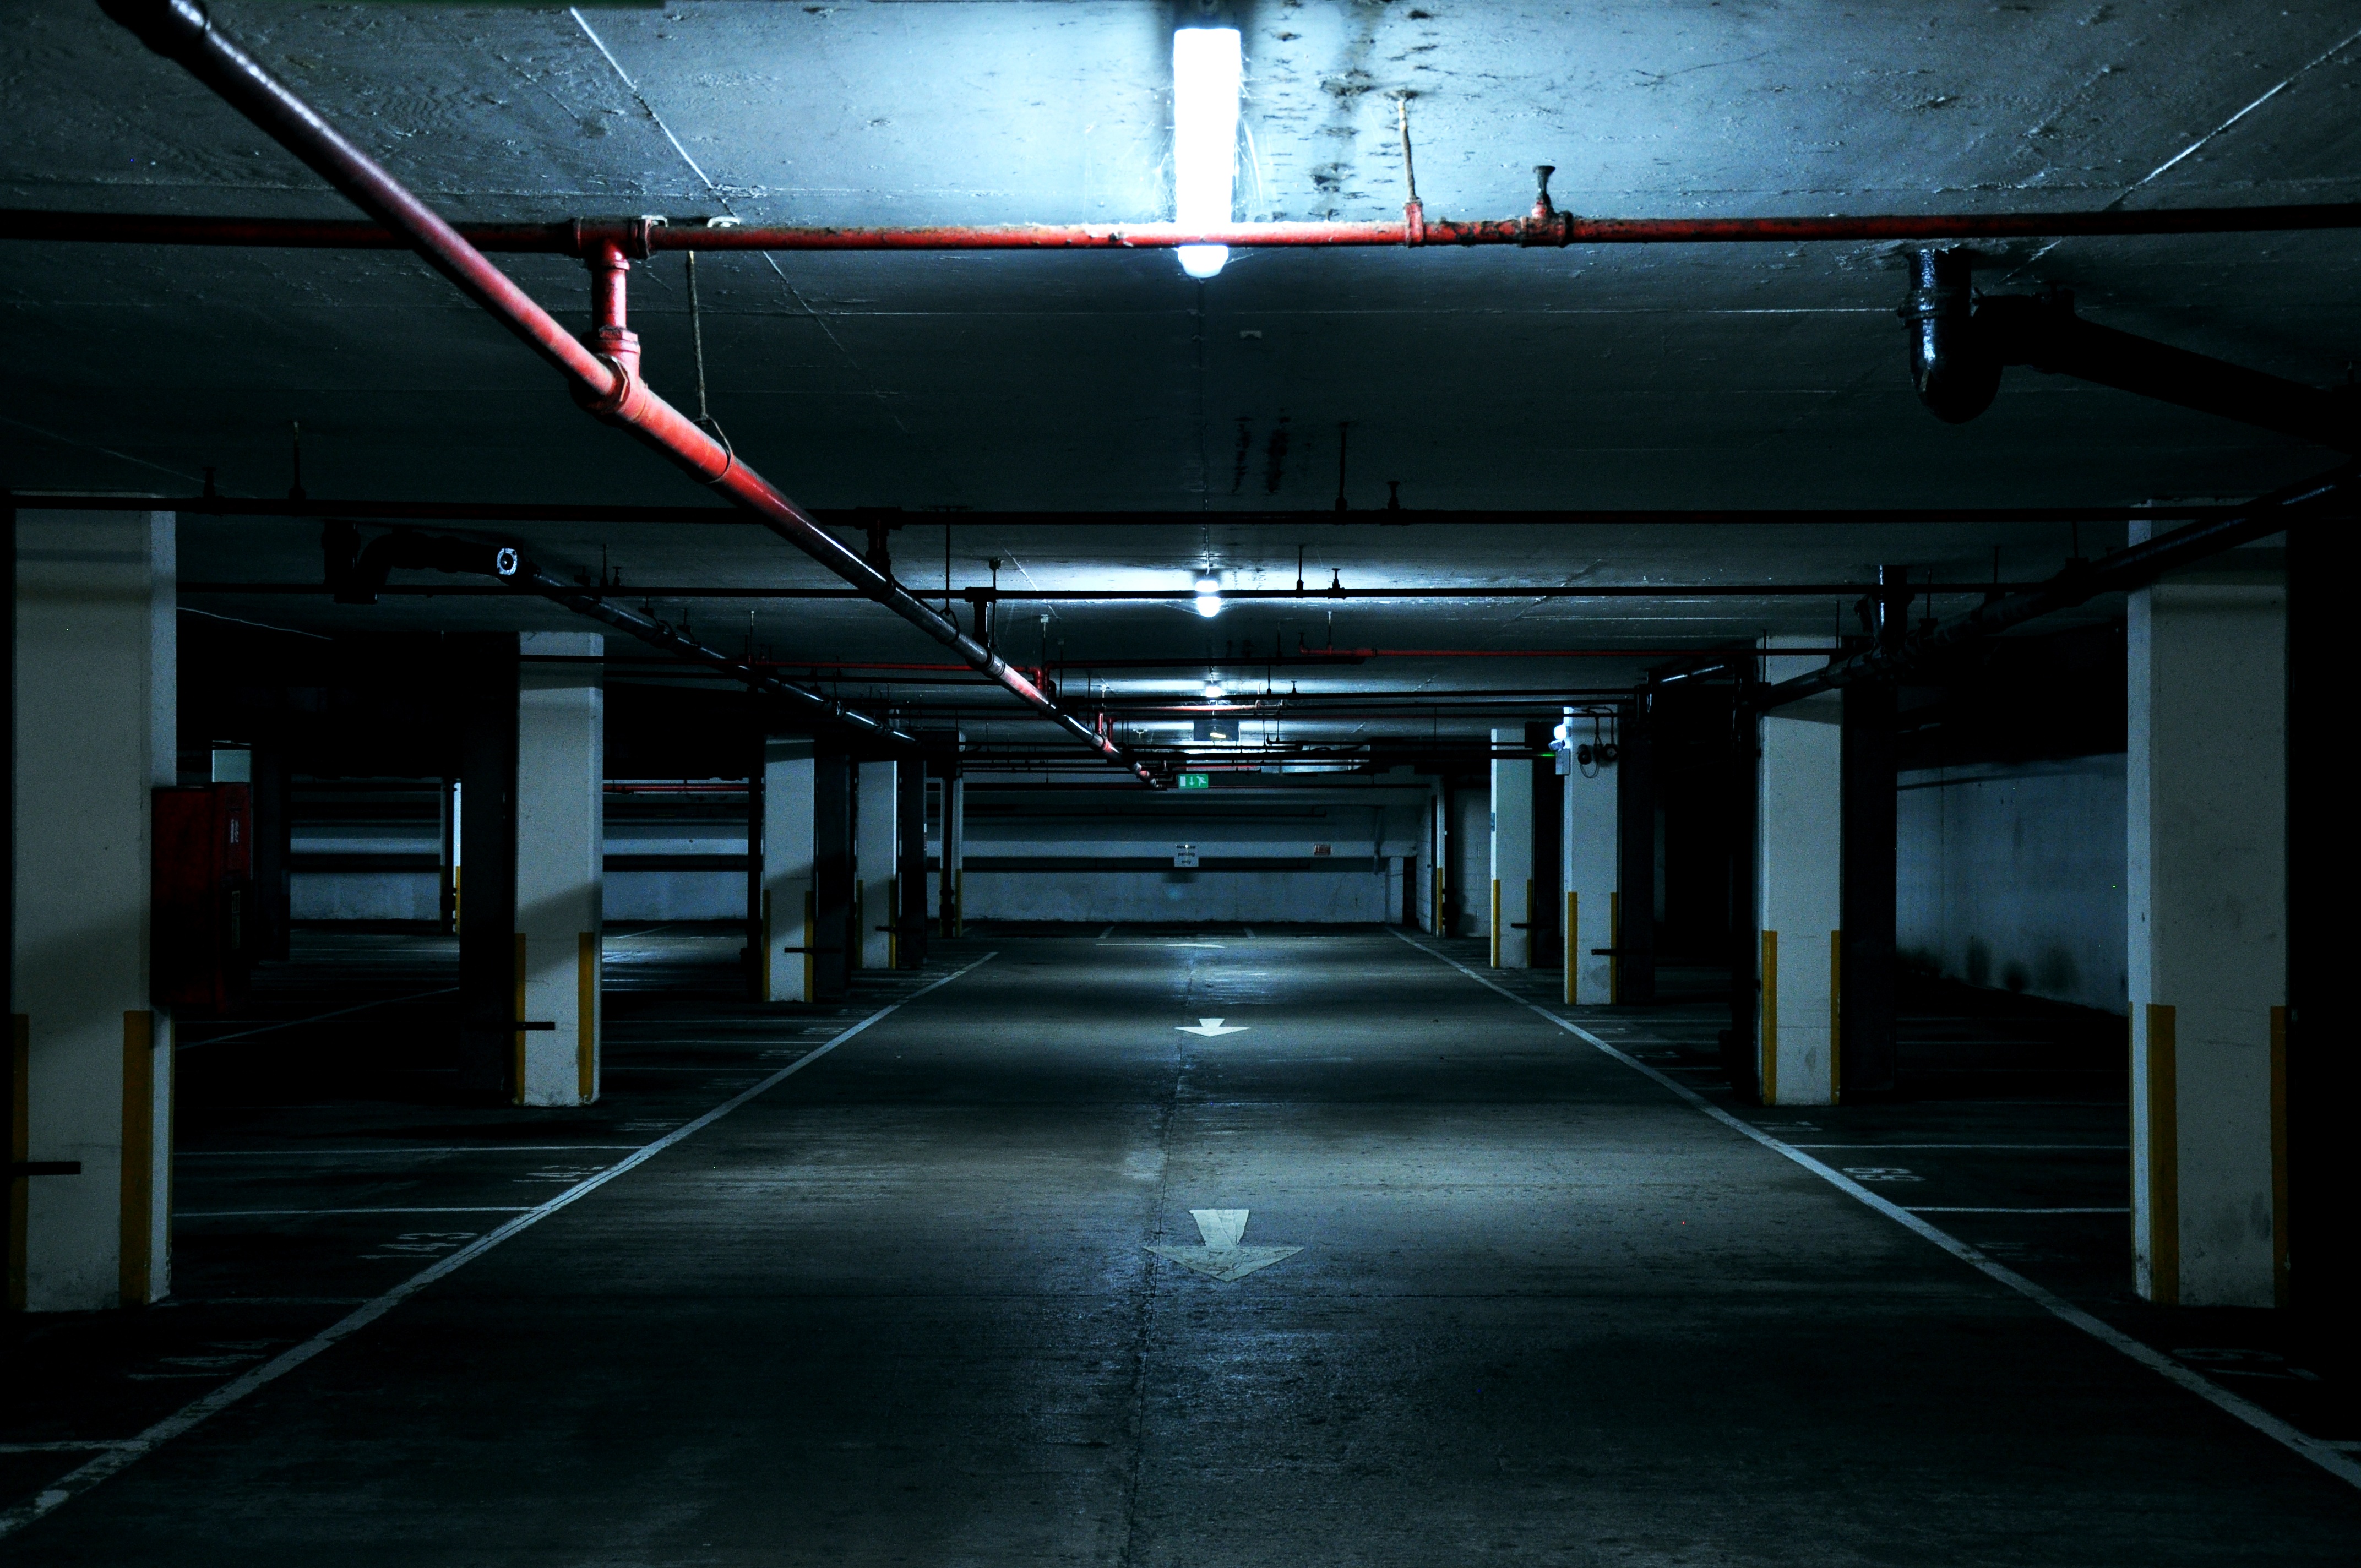
light, night, urban, dark, subway, hall, industrial, factory, darkness, industry, lighting, parking garage, fluorescent, shape, urban area